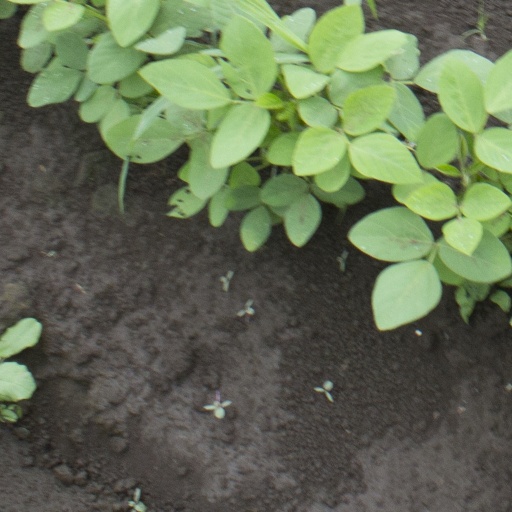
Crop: soybean